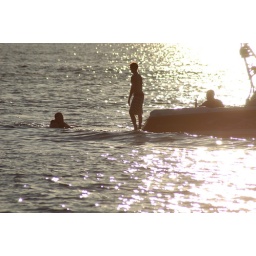
At Tom and Beth's house at the lake in Alexandrea, Minnesota.